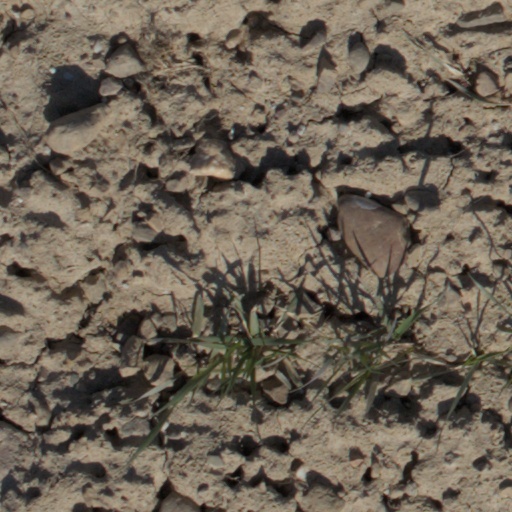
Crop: wheat